Algerian Air Force

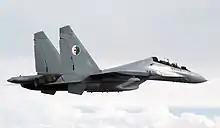
An Algerian Su-30MKA

As the Civil War was winding down, the Algerian Air Force began to replace its older combat aircraft. The last MiG-21s were withdrawn from service in 2002. The MiG-23BNs followed in 2005, as did the MiG-23MFs in 2008. The Air Force purchased a large number of Mikoyan MiG-29s (index 9.13) from Belarus and Ukraine from 1999 to 2003. At least 25 Su-24MKs were also acquired during the same period. In March 2006, as part of a bigger arms deal, Algeria ordered 28 Sukhoi Su-30MKA multirole fighters, 16 Yakovlev Yak-130 trainers, 28 MiG-29SMTs fighters and six MiG-29UB conversion trainers from Russia. Shortly after the first MiG-29 9.19 deliveries, the Algerian military discovered that these aircraft were not newly built airframes, but older ones modernised to MiG-29 9.19 standard. The decision was taken to send back the aircraft to Russia, refuse all of the planned subsequent deliveries, and to freeze the payments for these aircraft. After a meeting between Algerian and Russian heads of state in February 2008, the aircraft that had already been delivered were returned to Russia, and the whole batch originally built for Algeria was bought back and delivered to the Russian Air Force. Instead, Algeria was given the possibility to order another batch of Su-30MKAs at sharply reduced prices. This was done in December 2010, when 16 additional aircraft were ordered. In December 2015, 14 more Su-30MKAs were purchased. Algeria ordered 16 SU-30MKA and 16 MIG-29M/M2 multirole fighters in 2019, a massive 1.8-billion-dollar deal.